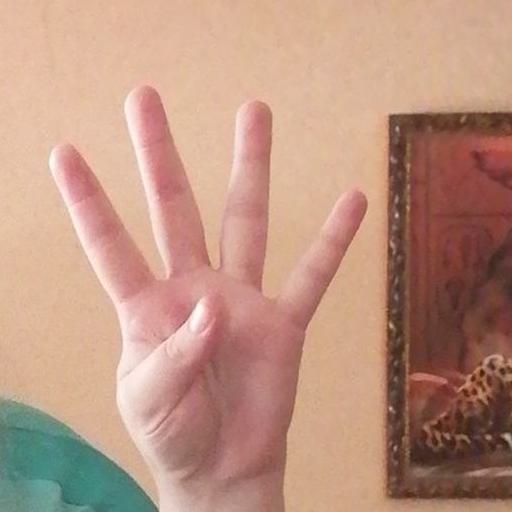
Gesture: four